My Story (film)

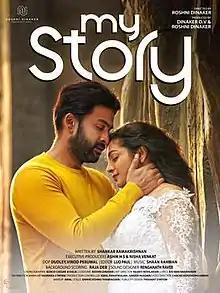
Poster

My Story is a 2018 Indian Malayalam-language romance film directed and produced by Roshni Dinaker and written by Shanker Ramakrishnan. The film stars Prithviraj Sukumaran and Parvathy Thiruvothu in the lead roles, with Ganesh Venkatraman, Manoj K. Jayan and Mukul Dev in supporting roles.